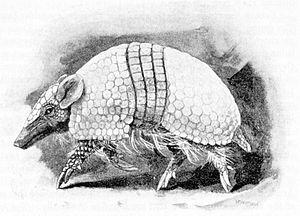
Le Tatou à trois bandes du Brésil est une espèce de tatous, des mammifères de la famille des Dasypodidés. Surnommé tatu-bola au Brésil, il est endémique de ce pays où l'espèce est menacée de disparition par la chasse et la déforestation et on le croyait définitivement éteint quand il a été redécouvert en 1988. Répertorié comme animal vulnérable par l'Union internationale pour la conservation de la nature, ce tatou est extrêmement rare à observer et l'on sait encore peu de choses sur son mode de vie. En 2014, il a été choisi comme mascotte de la coupe du monde de football, nommée Fuleco.